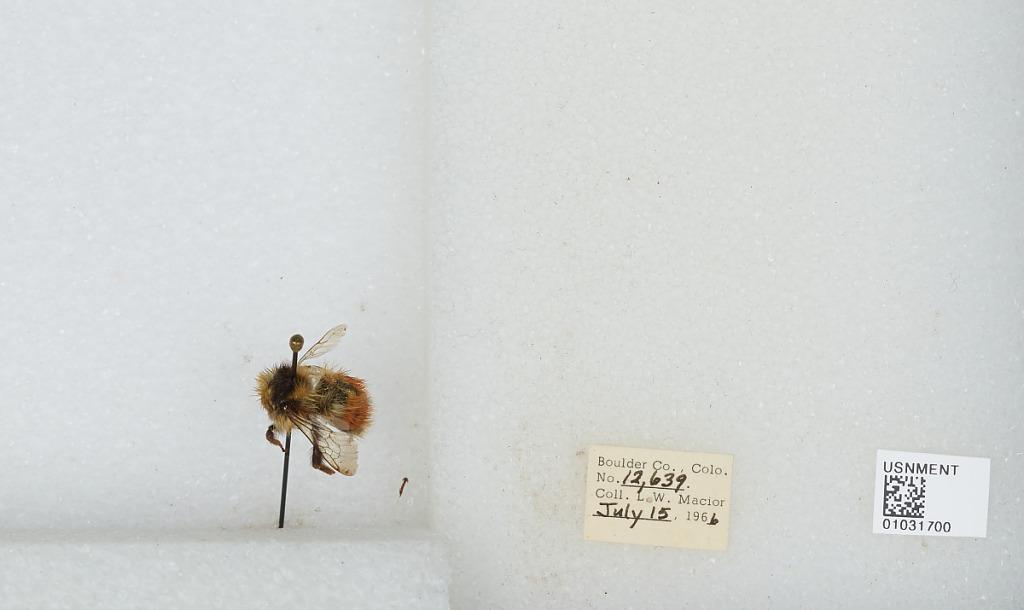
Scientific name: Bombus (Pyrobombus) sylvicola Kirby
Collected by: L. Macior
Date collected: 1966-7-15
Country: United States
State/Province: Colorado
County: Boulder
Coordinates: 40.0722, -105.584